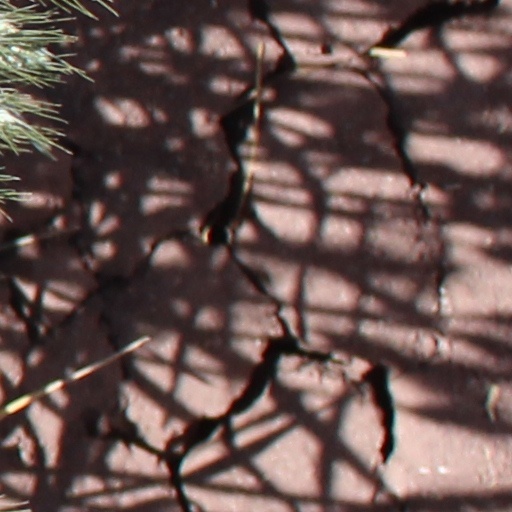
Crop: wheat